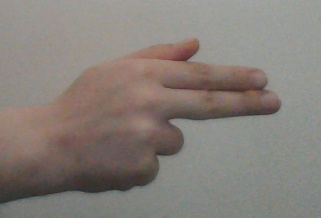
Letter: ghain